Discovery College

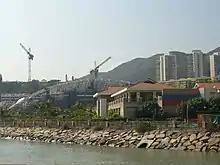
Discovery College being constructed next to Club Siena in Yi Pak Bay, Discovery Bay

Plans to set up Discovery College as one of ESF's first private schools began in 1999. As a private ESF school, Discovery College would not receive recurrent government subsidy. In 2001, the Education and Manpower Bureau (EMB) granted ESF a lot of land in Ma On Shan and another in Discovery Bay to build two primary-cum-secondary schools under the Private Independent School Scheme. The Discovery Bay site would eventually become the permanent campus of Discovery College.